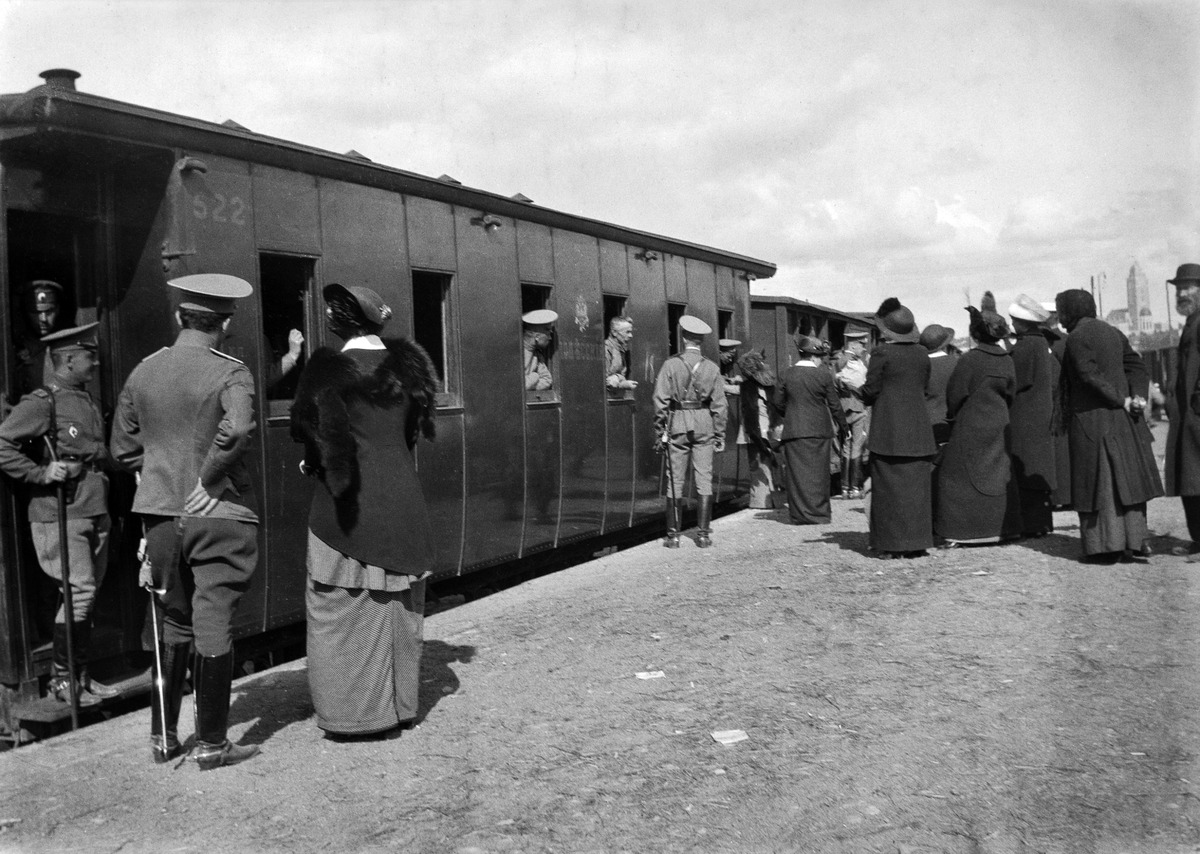
Ensimmäinen maailmansota
sisällön kuvaus: Ensimmäinen maailmansota. Venäläisiä upseereita lähdössä sotaan junalla Töölön tavara-asemalta. mustavalkoinen
Kuvaaja: Timiriasew, Ivan, valokuvaaja
Ajankohta: kuvausaika 1914 - 1917
Paikka: Suomi, Uusimaa, Helsinki, Kluuvi Helsinki, Töölön tavara-asema
Aiheet: Venäjän keisarillinen armeija, sodat ensimmäinen maailmansota, kuljetus, rautatiekuljetus, rautatiekalusto, sotaväki, sotilashenkilöstö sotilaat upseerit, venäläiset, ratapihat